Cap-Haïtien

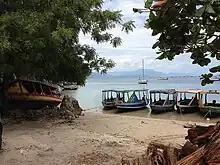
Water taxis parked at Labadie beach

Cap-Haïtien is known as the nation's largest center of historic monuments and as such, it is a tourist destination. The bay, beaches and monuments have made it a resort and vacation destination for Haiti's upper classes, comparable to Pétion-Ville. Cap‑Haïtien has also attracted more international tourists at times, as it has been isolated from the political instability in the south of the island.